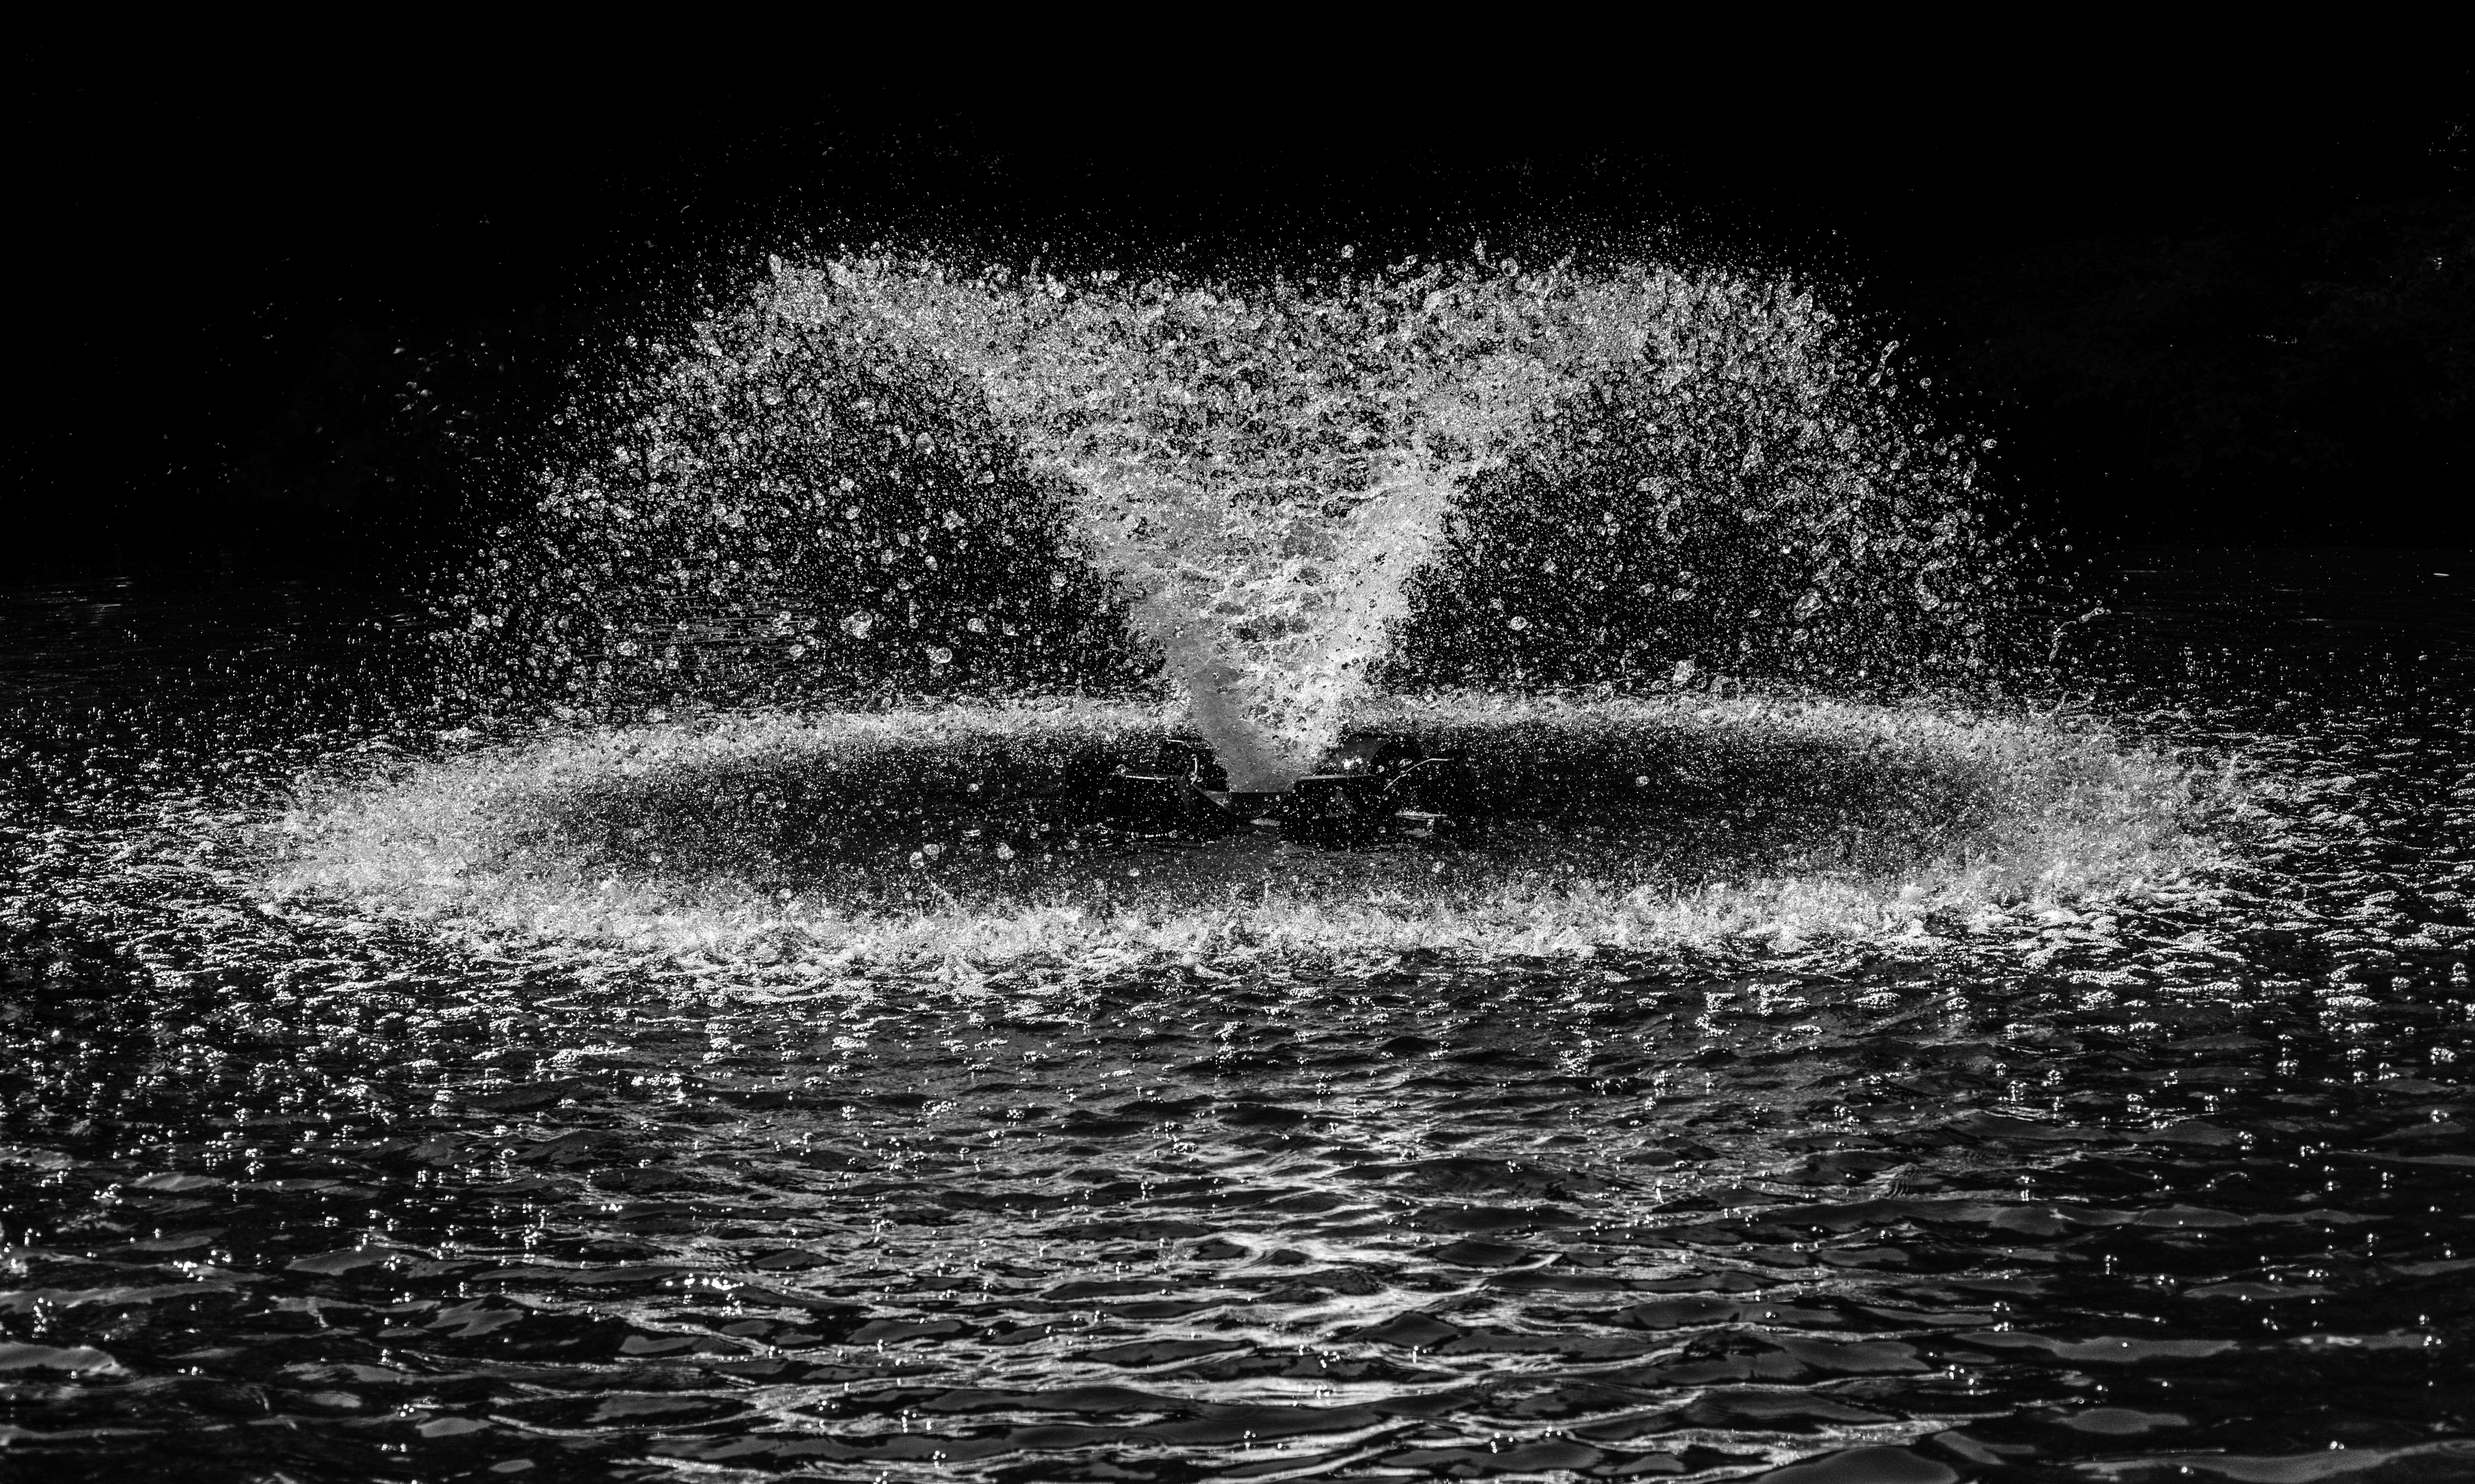
fountain, water, black, black and white, monochrome photography, water feature, water resources, sky, photography, font, darkness, monochrome, stock photography, night, still life photography, reflection